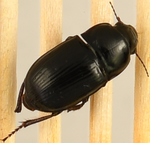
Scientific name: Euryderus grossus
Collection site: Central Plains Experimental Range NEON (CPER), plot CPER_003